Clough Head

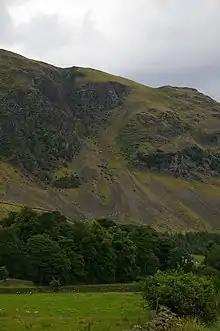
Fisher's Wife's Rake

The whole of Clough Head, Threlkeld Knotts and Threlkeld Common (above the wall which encloses the lower agricultural land and Threlkeld Quarry) is Open Access land. Entry to this land can be had from three points: from either end of the Old Coach Road, or from the lane leading to Newsham Farm. This lane begins opposite Threlkeld village, or it can be joined from the disused railway line alongside the road to the quarry.